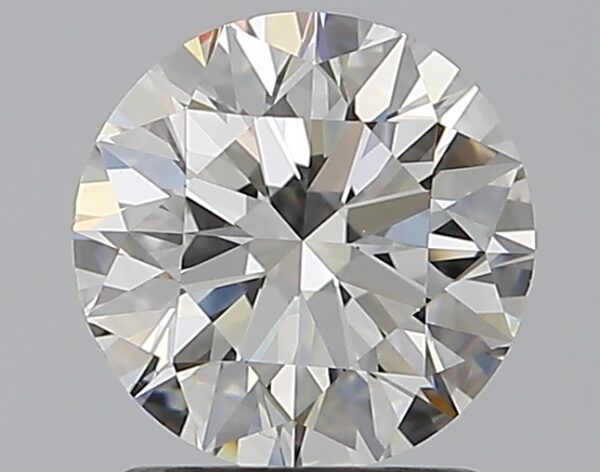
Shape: round
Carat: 1.51
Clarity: SI1
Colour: G
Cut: EX
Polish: EX
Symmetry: EX
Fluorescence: M
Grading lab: GIA
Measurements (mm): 7.25 x 7.29 x 4.58